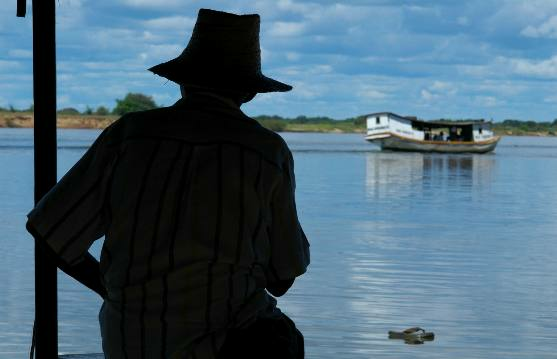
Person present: Yes